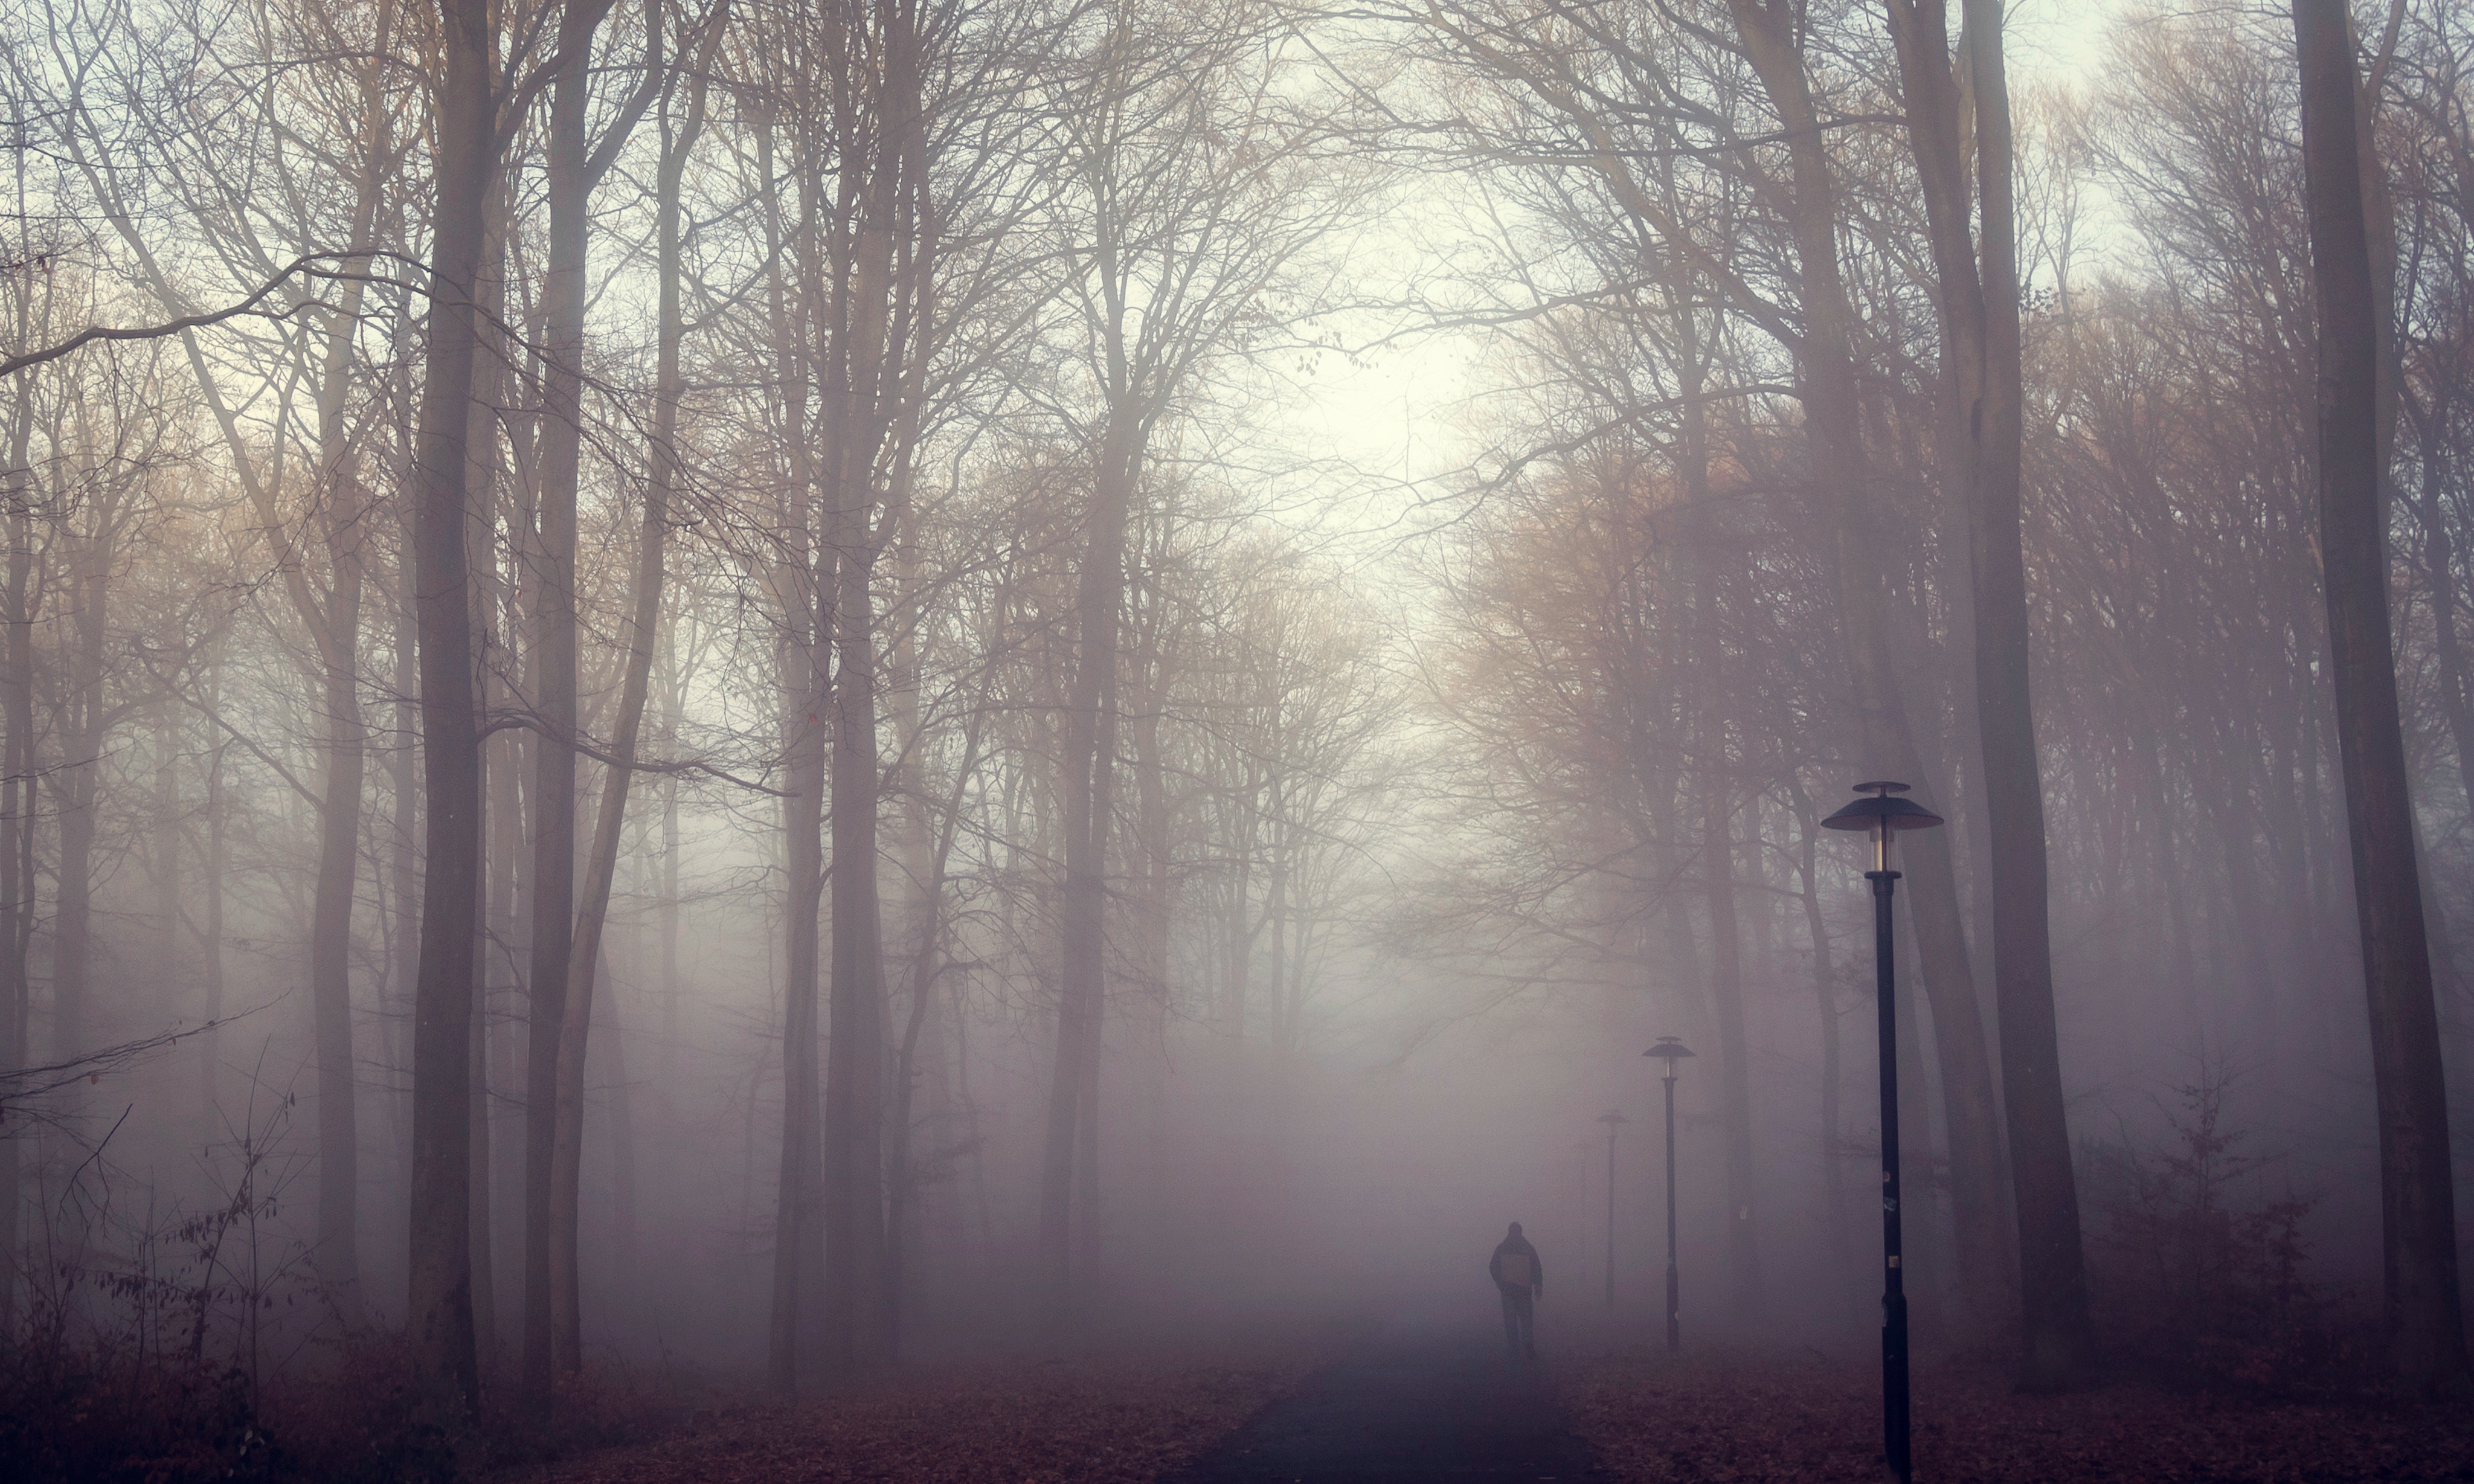
tree, forest, branch, snow, winter, light, fog, mist, sunlight, morning, atmosphere, weather, haze, darkness, season, woodland, habitat, freezing, natural environment, atmospheric phenomenon